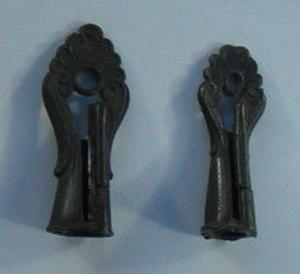
Un taille-crayon, ou un aiguisoir au Canada, est un instrument permettant de rendre pointue l'extrémité d'un crayon en taillant la matière qui entoure la mine et en affûtant celle-ci.